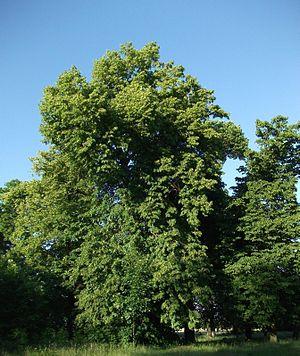
Skotniki est un village de la gmina d'Aleksandrów, du powiat de Piotrków, dans la voïvodie de Łódź, situé dans le centre de la Pologne.